Mrs. Doubtfire

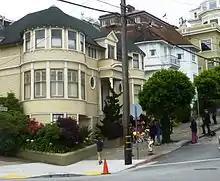
The San Francisco house used for exterior shots of the film, photographed in August 2014, several days after Robin Williams' death; a fan-made tribute to Williams can be seen at its front steps.

"Mrs. Doubtfire" was filmed in San Francisco. Various locations in the city were used during filming. Parts were filmed at the studios of television station KTVU in Oakland. Street signs for the intersection near the "Painted Lady" home, Steiner, and Broadway, were visible onscreen.